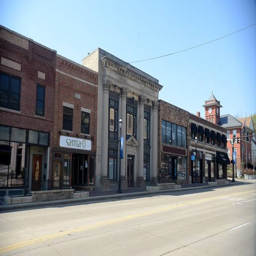
businesses on the south side .